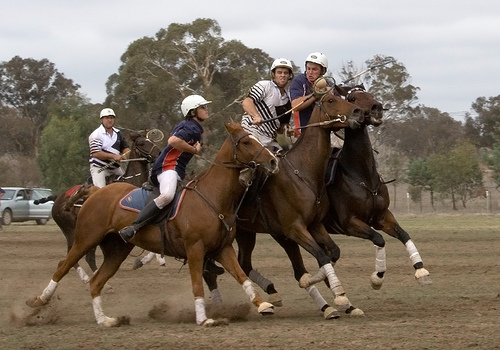
user: Given an image and a question. Answer the question in a short answer. Question: Are they racing or playing a game? Short Answer:
assistant: play game